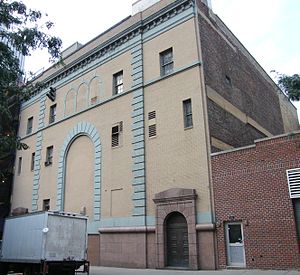
Avatar Studios
Avatar Studios
Avatar Studios, tidligere kaldet The Power Station, er et pladestudie på 441 West 53rd Street på Manhattan, New York City.